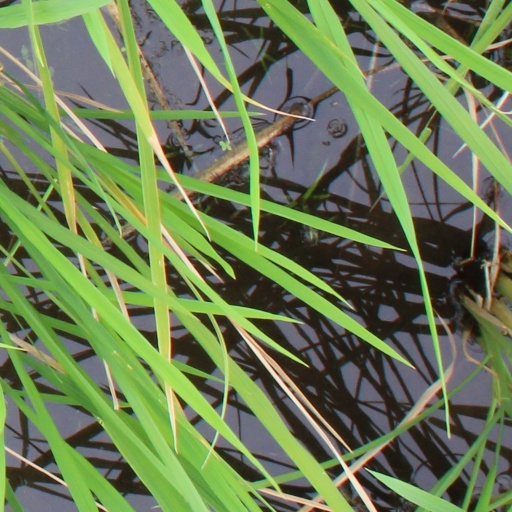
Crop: rice